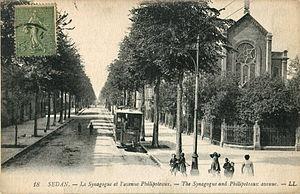
Carte postale ancienne éditée par LL, n°18
Le tramway de Sedan a desservi cette ville française des Ardennes, ainsi que ses voisines, entre 1901 et 1917, date à laquelle les voies ont été démontées par l'occupant. Il n'a pas connu d'évolution forte durant cette période assez courte de fonctionnement mais a marqué les habitants de la ville. De nombreuses cartes postales ont été éditées sur ce thème.